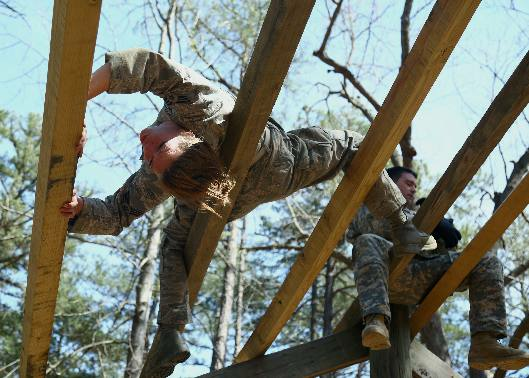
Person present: Yes